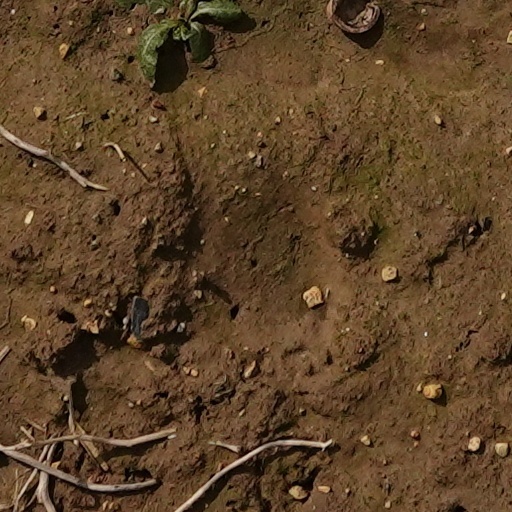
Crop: wheat